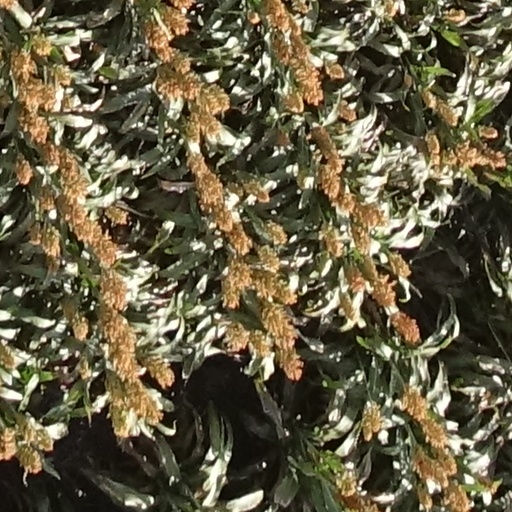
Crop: sorghum